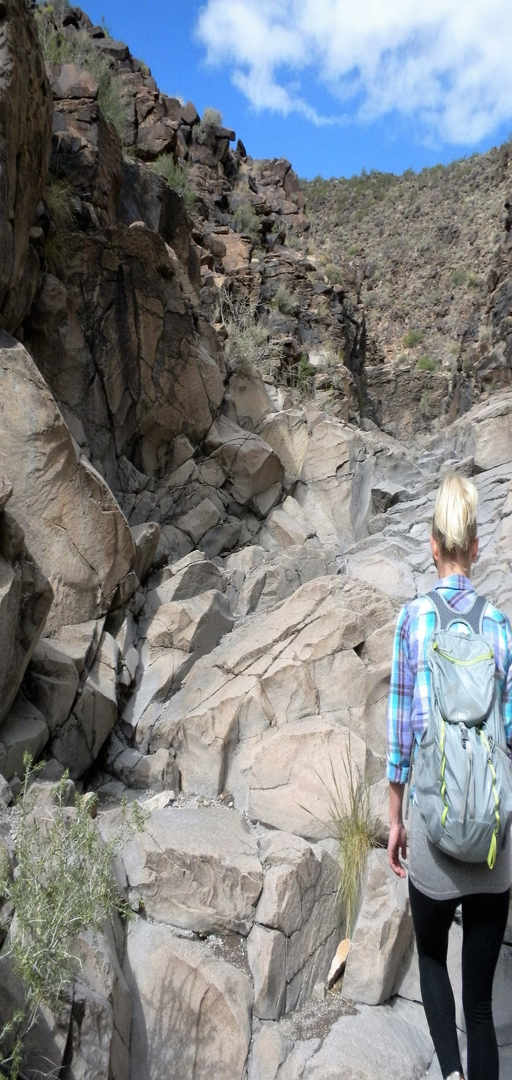
looking up at the dry falls along the main wash .